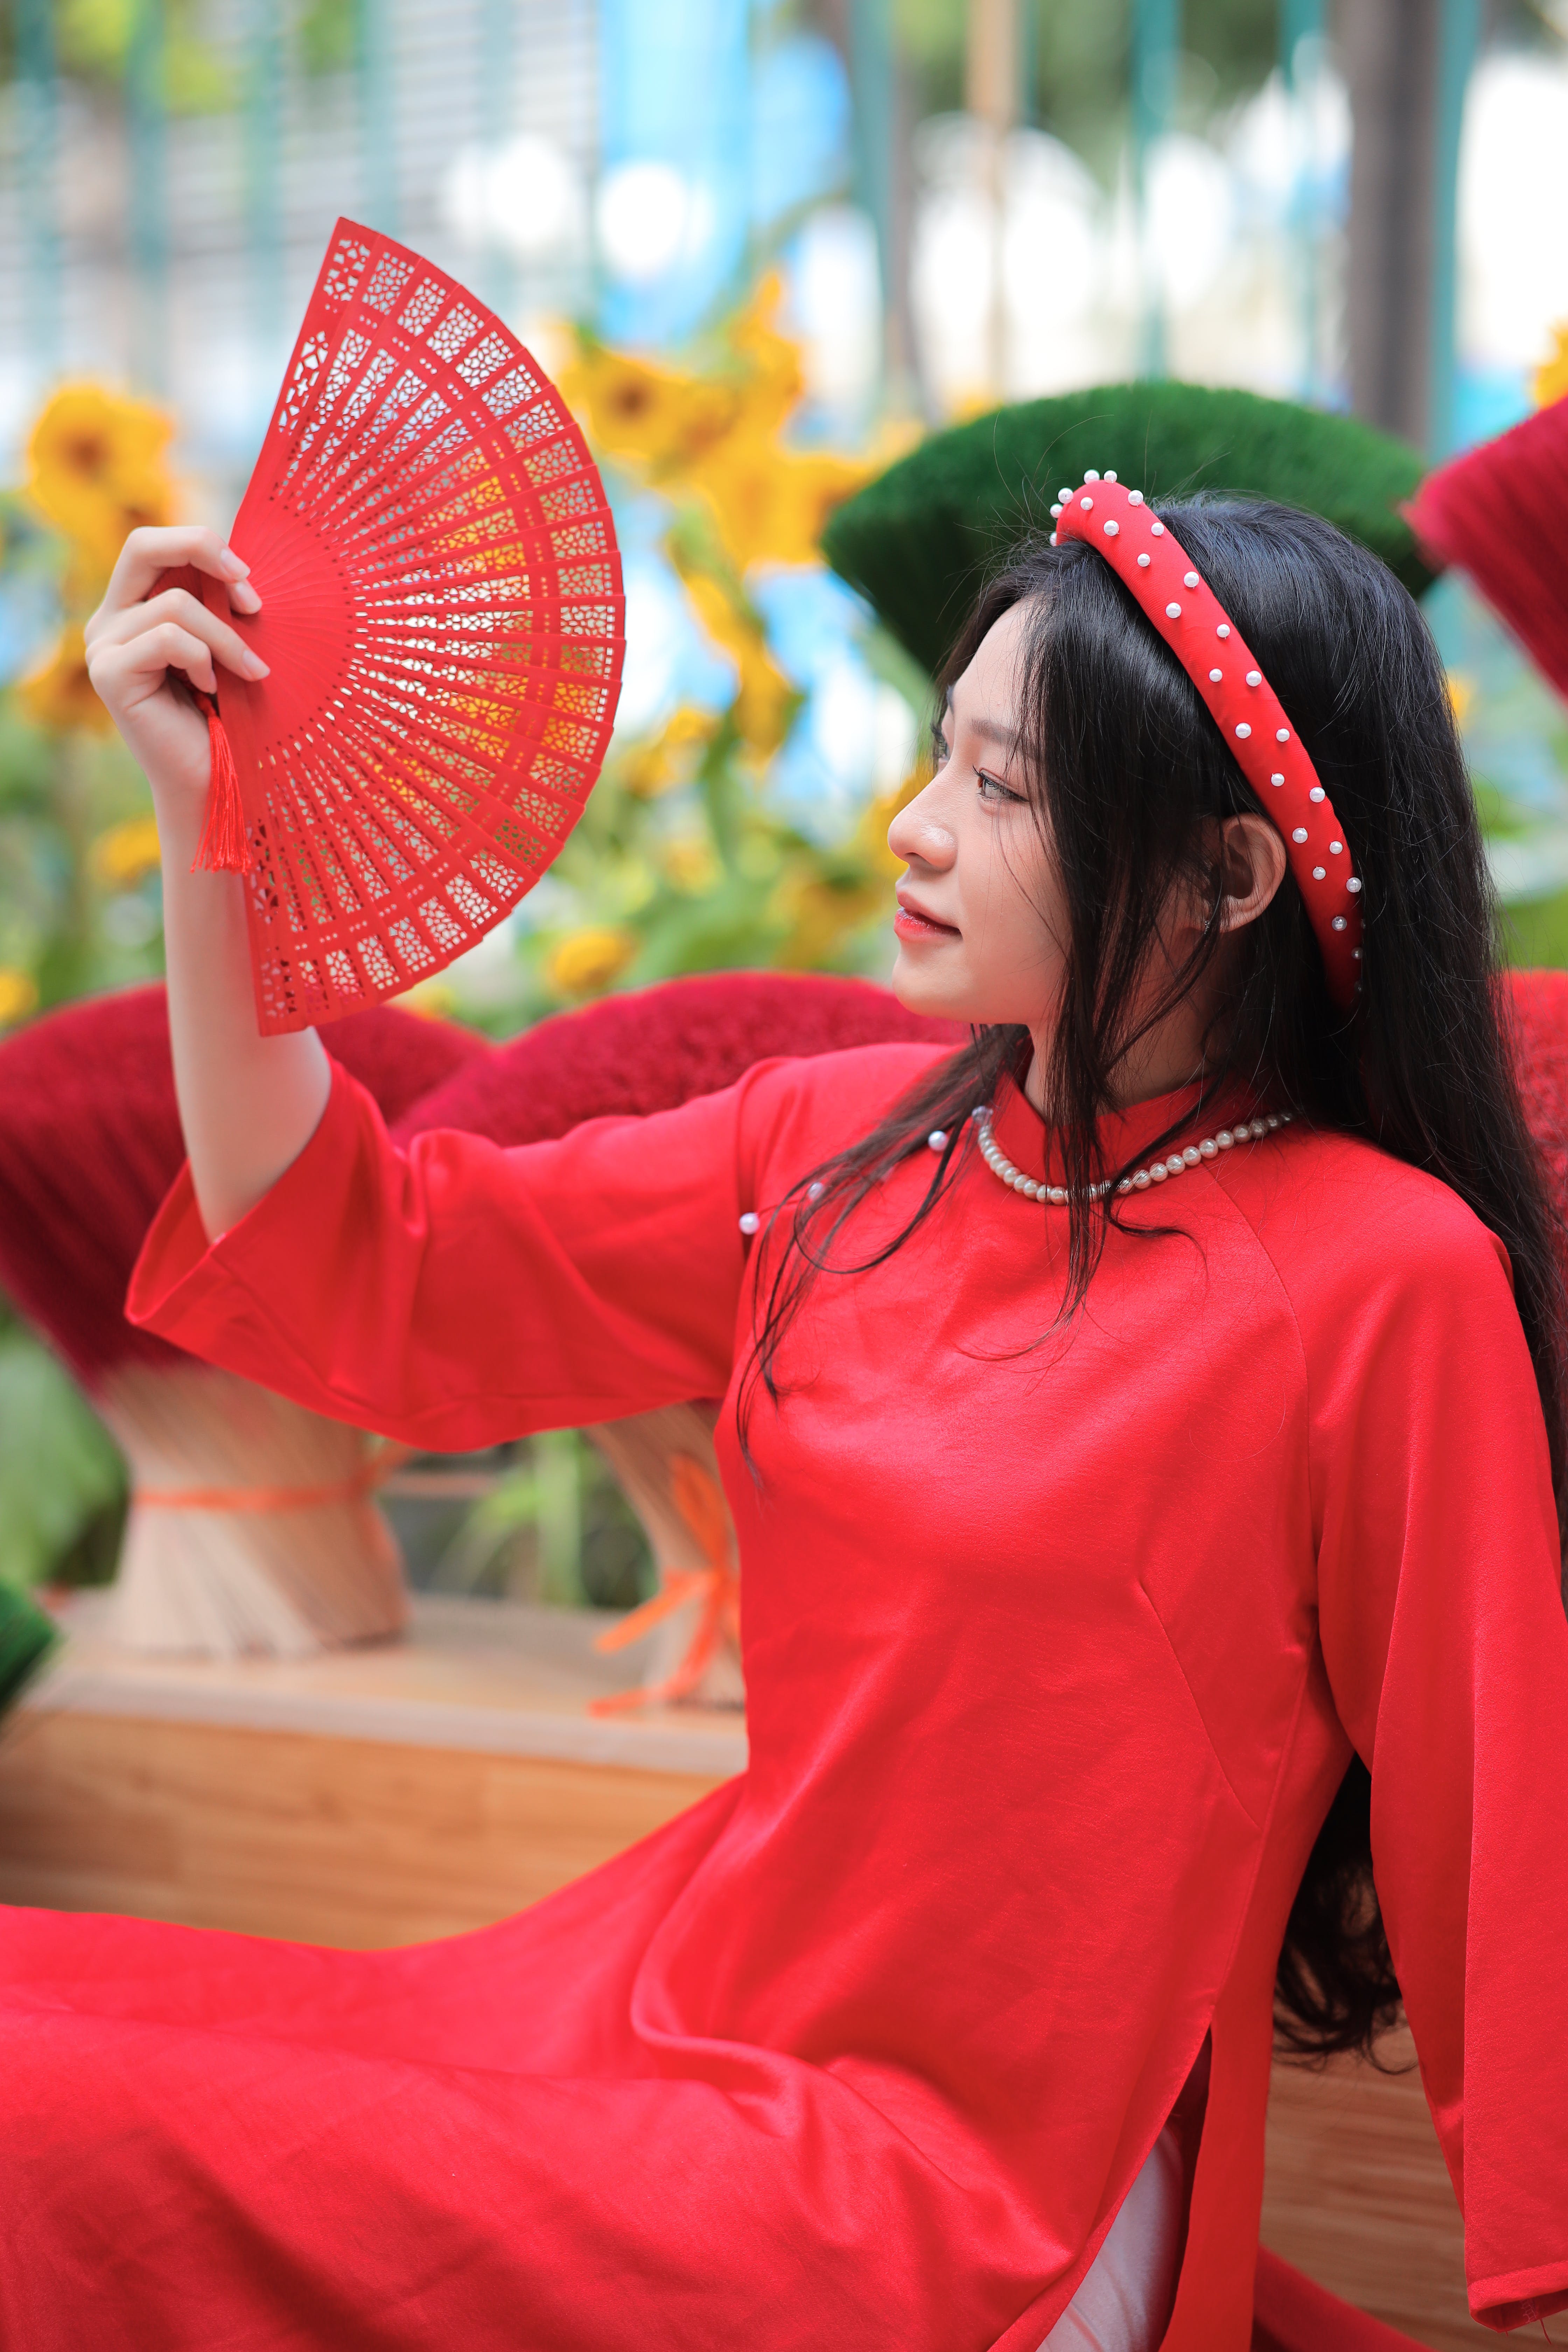
woman, dress, Decorative fan, magenta, beauty, event, leisure, happy, fun, costume, tradition, entertainment, racket, jewellery, racquet sport, sitting, fashion accessory, glove, performing arts, public event, performance art, performance, street performance